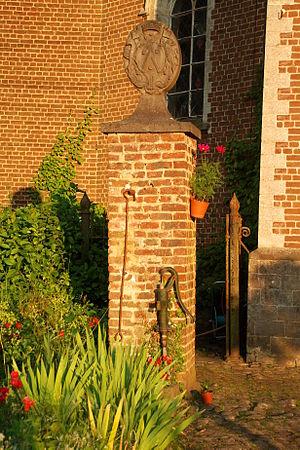
Belgique - Brabant wallon - Genappe - Loupoigne - Chapelle Notre-Dame de Foy
La chapelle Notre-Dame-de-Foy est une chapelle votive catholique de style baroque située à Loupoigne, un village de la commune belge de Genappe, en Brabant wallon.